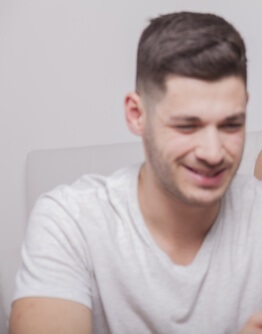
Gender: men